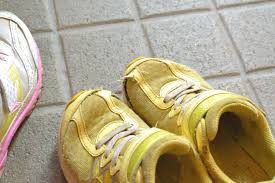
Waste category: shoes